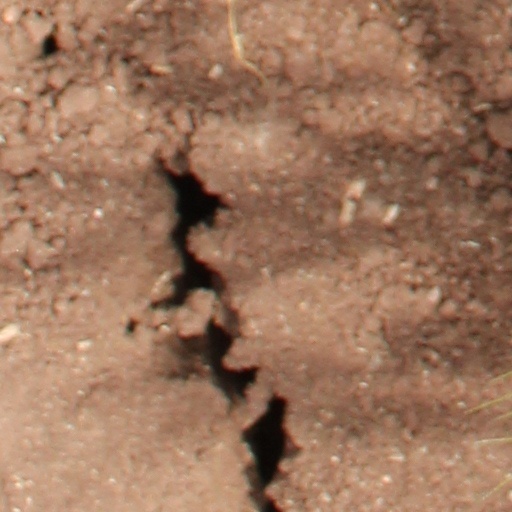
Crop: wheat